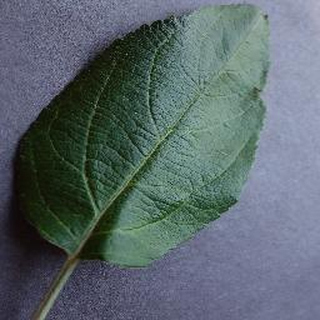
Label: healthy_apple